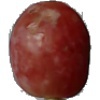
Label: Grape Pink 1